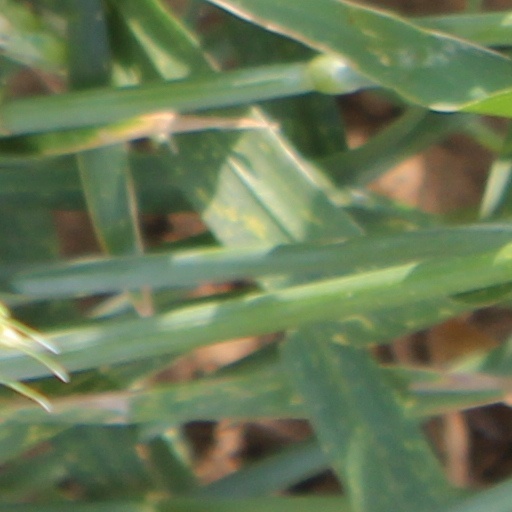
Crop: wheat